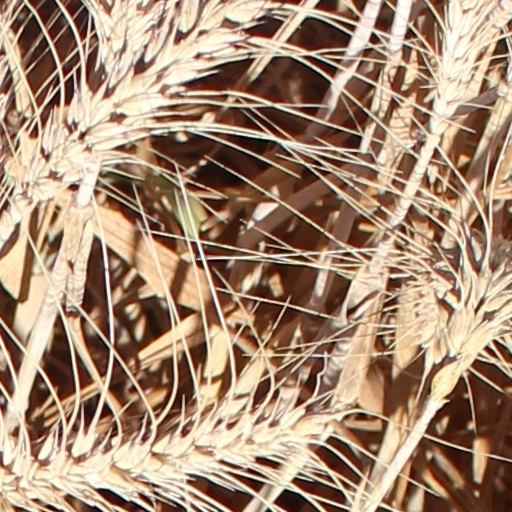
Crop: wheat